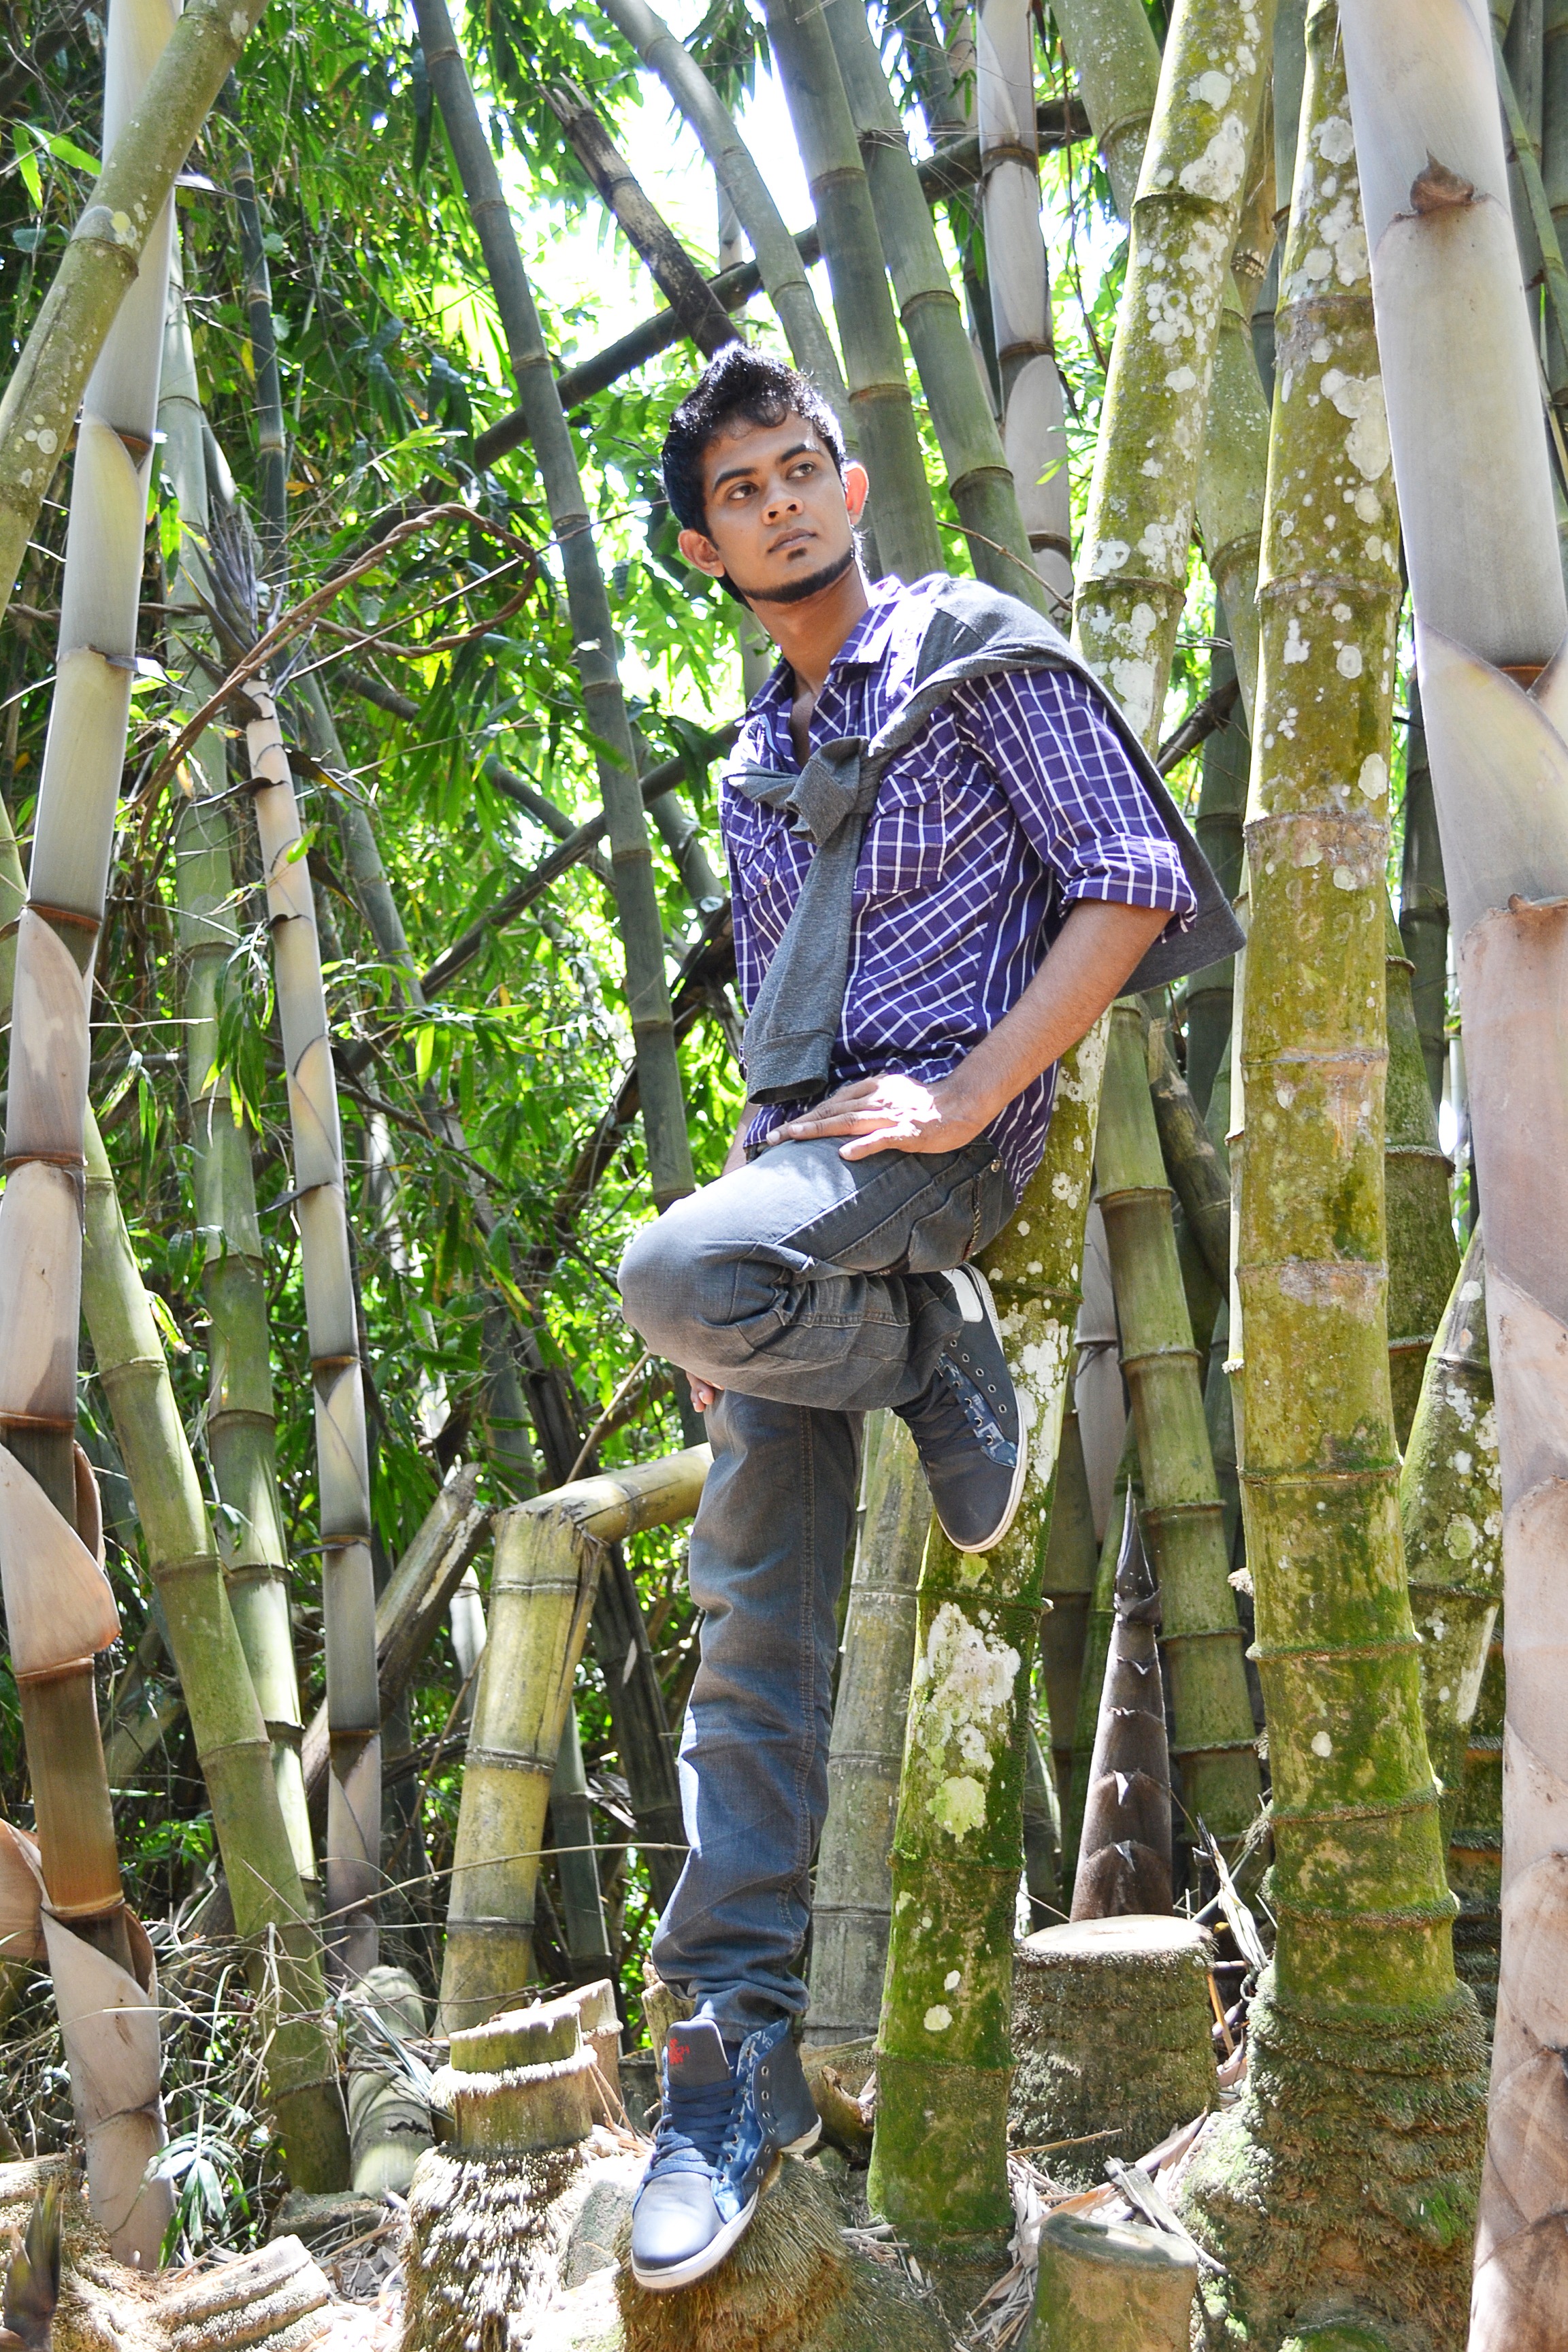
man, tree, nature, people, boy, model, young, spring, youth, fashion, garden, pose, sri lanka, ceylon, mawanella, peradniya